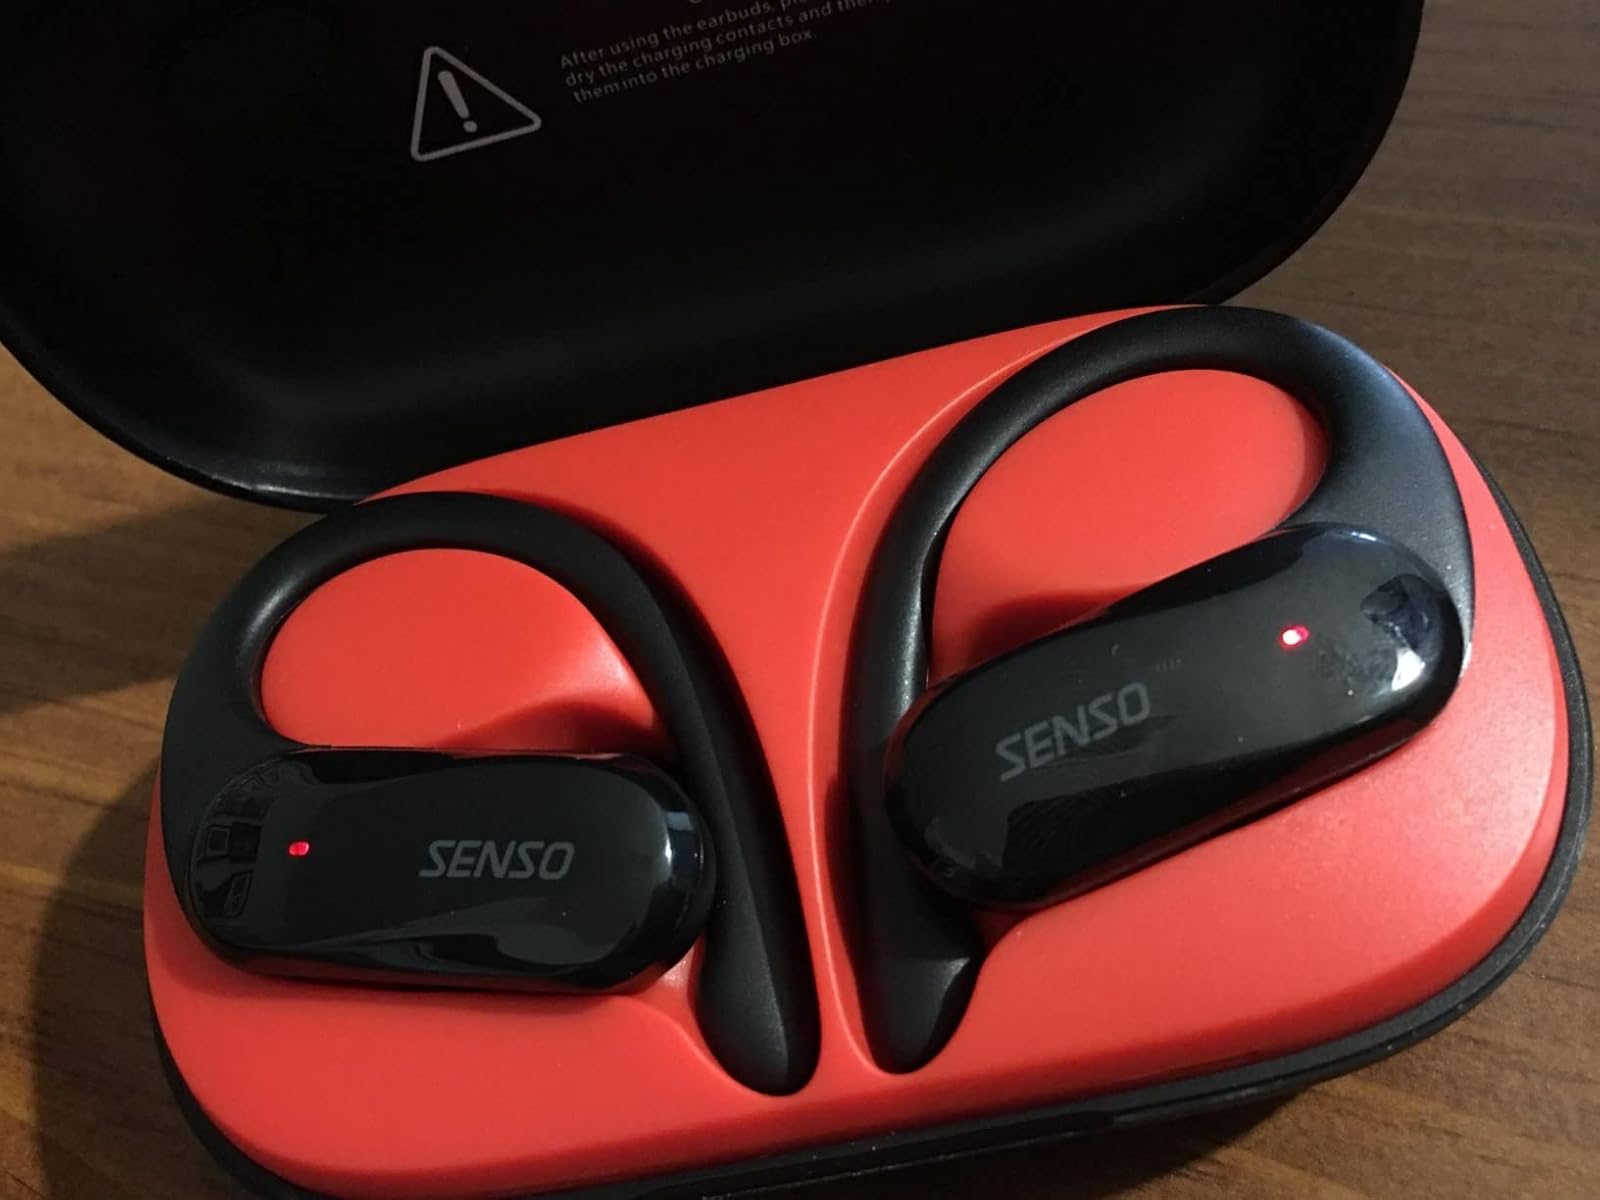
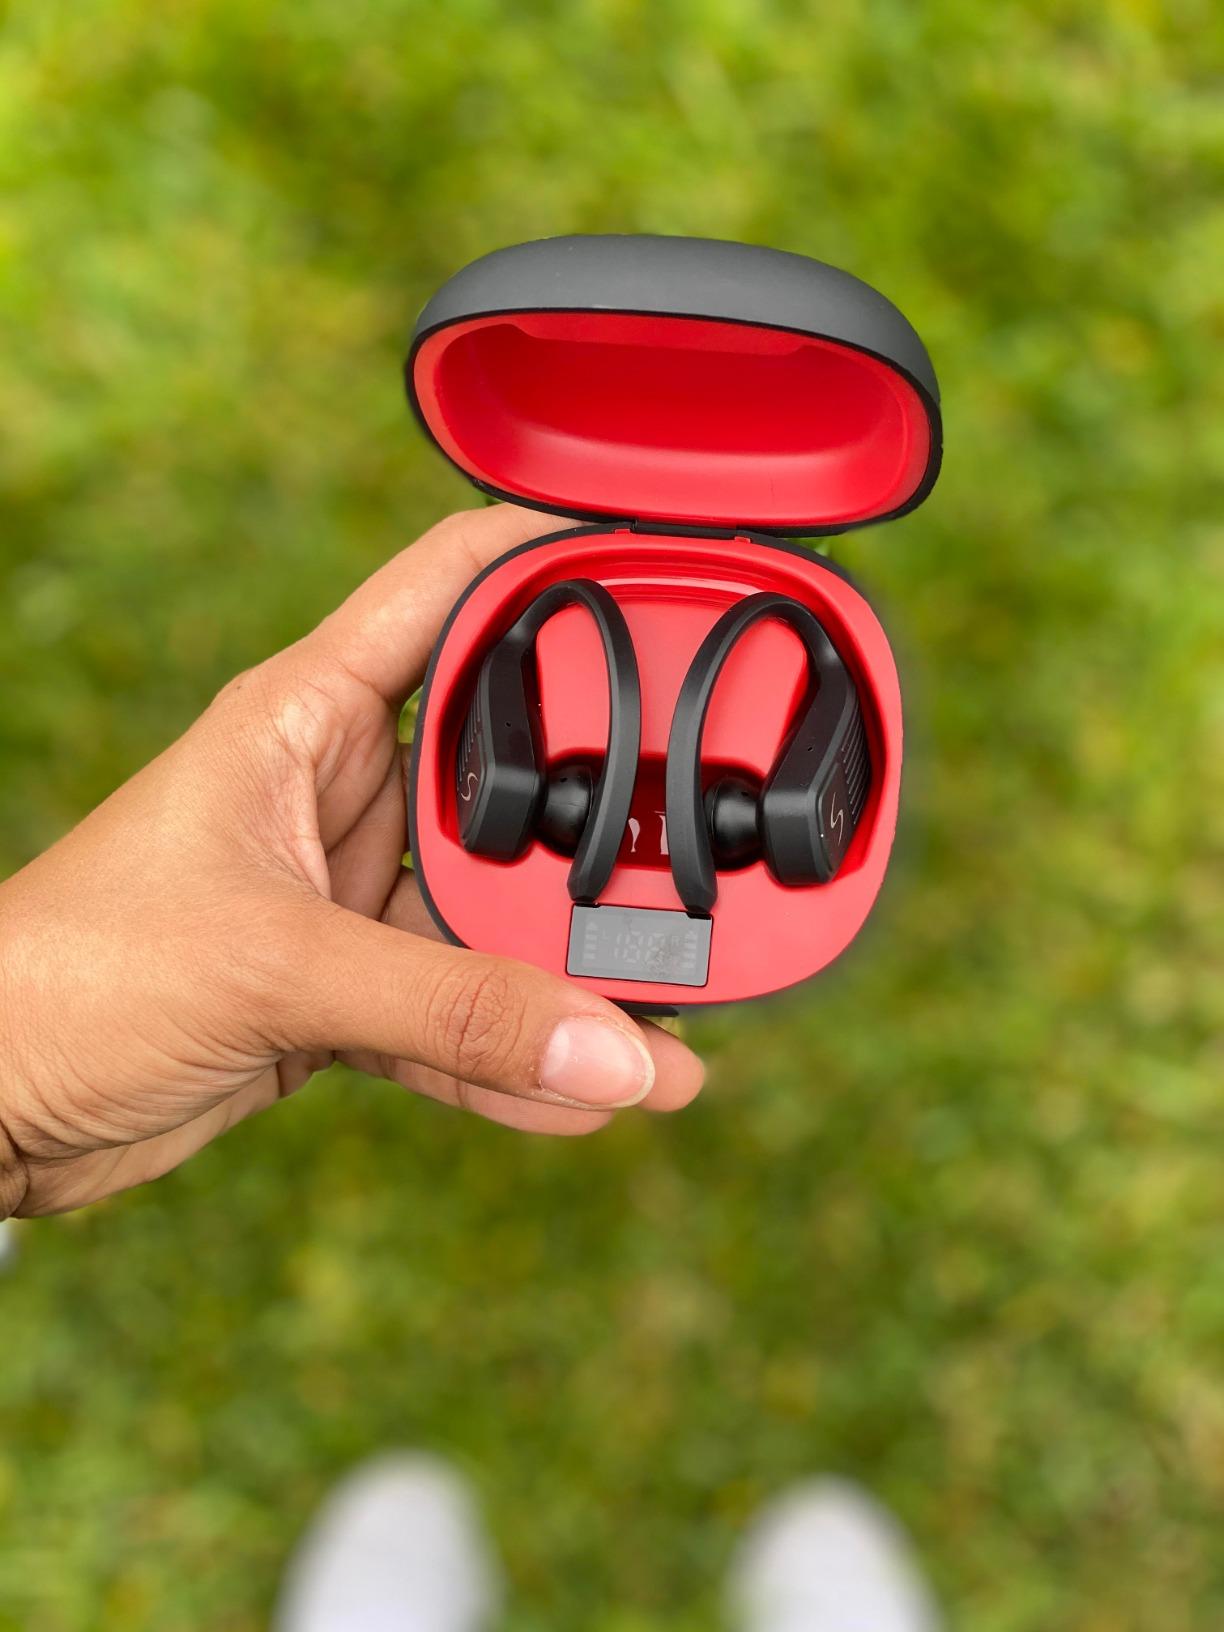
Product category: earbuds
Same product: no